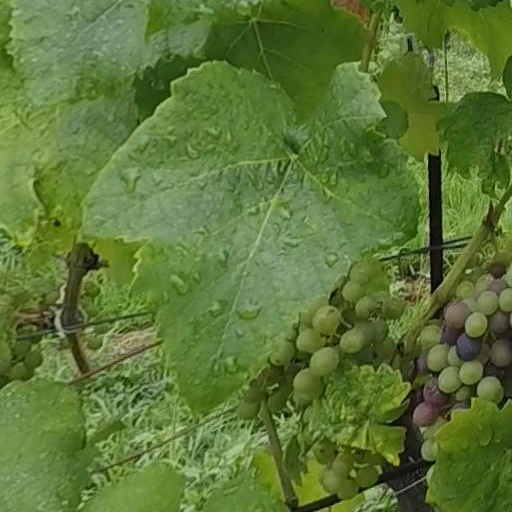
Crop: grape